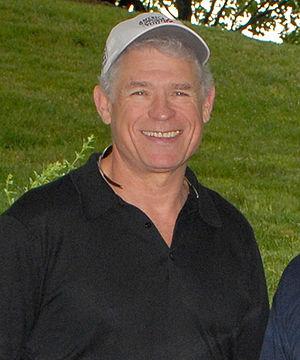
Robert John Riggins, parfois surnommé The Diesel, né le 4 août 1949 à Seneca dans le Kansas, est un joueur américain de football américain ayant évolué au poste de running back en National Football League.